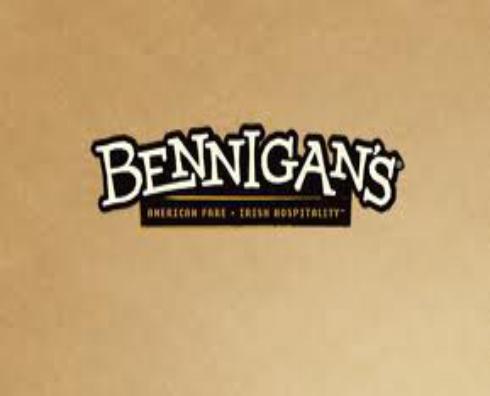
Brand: Bennigan's
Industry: Food